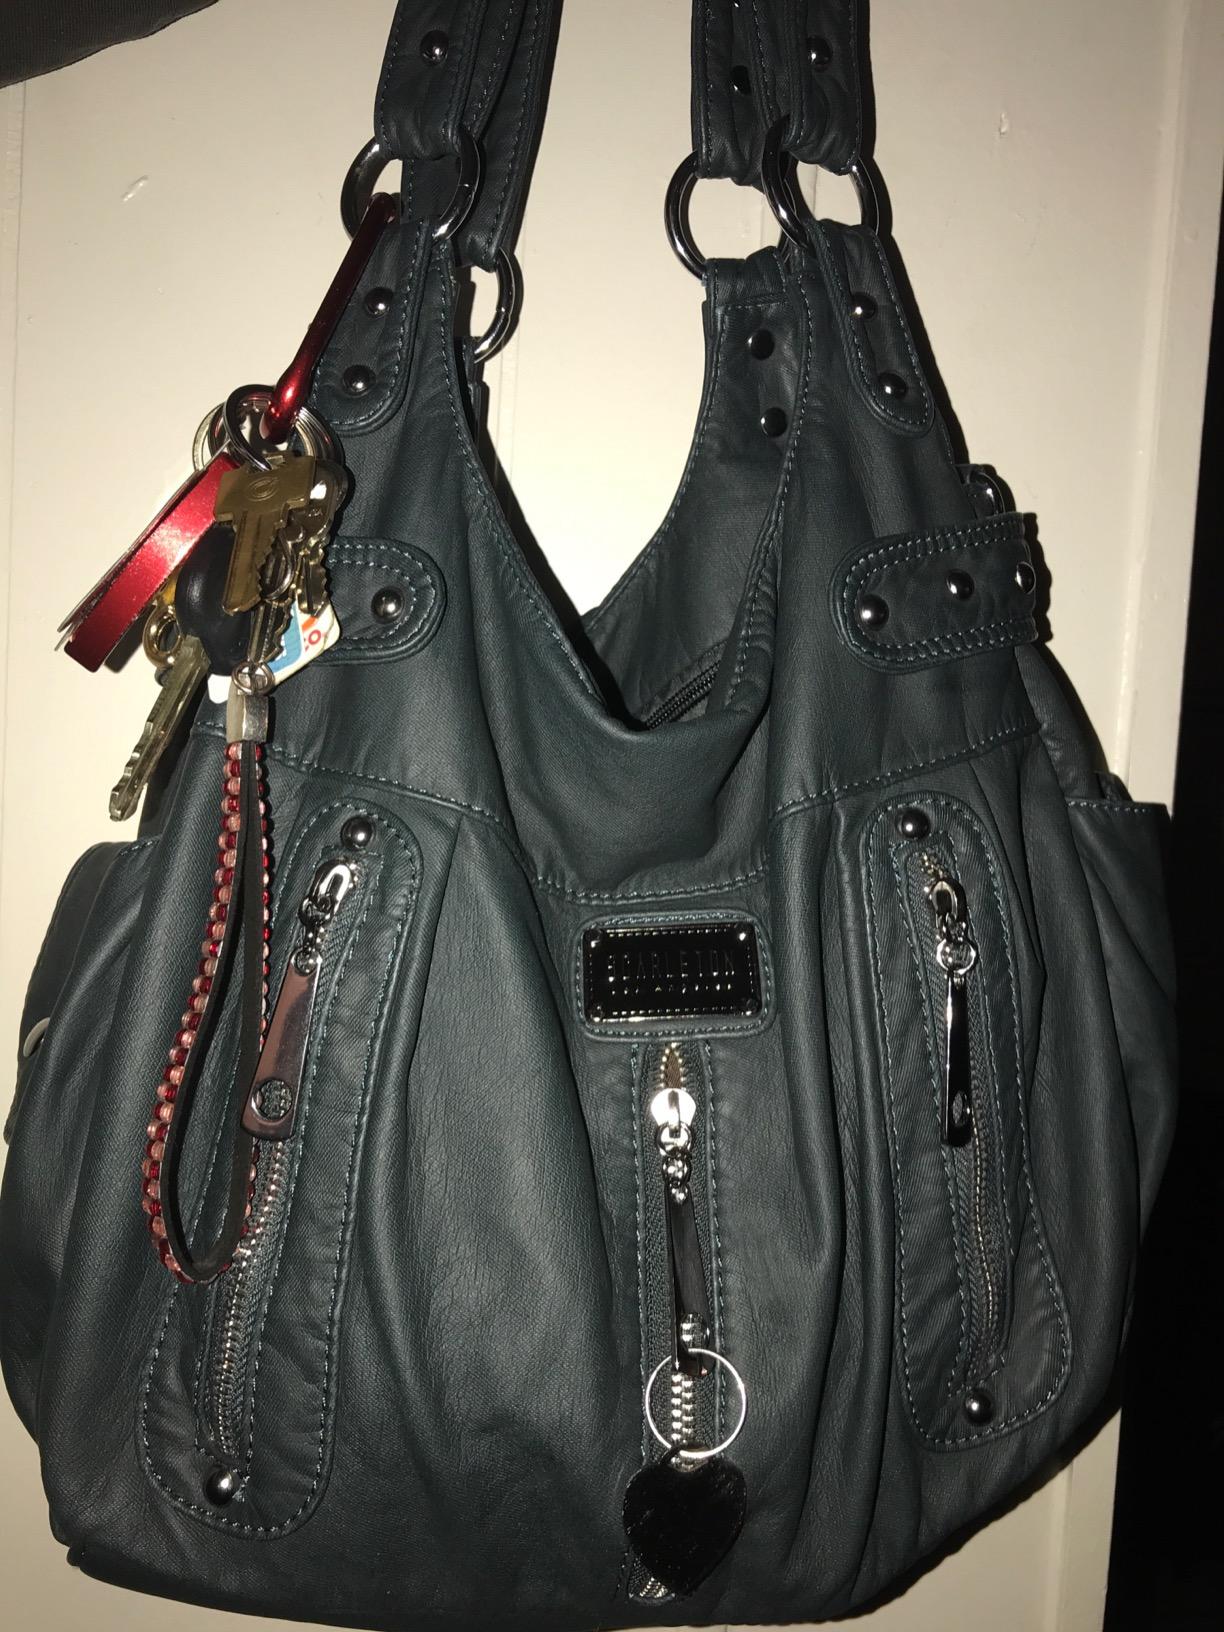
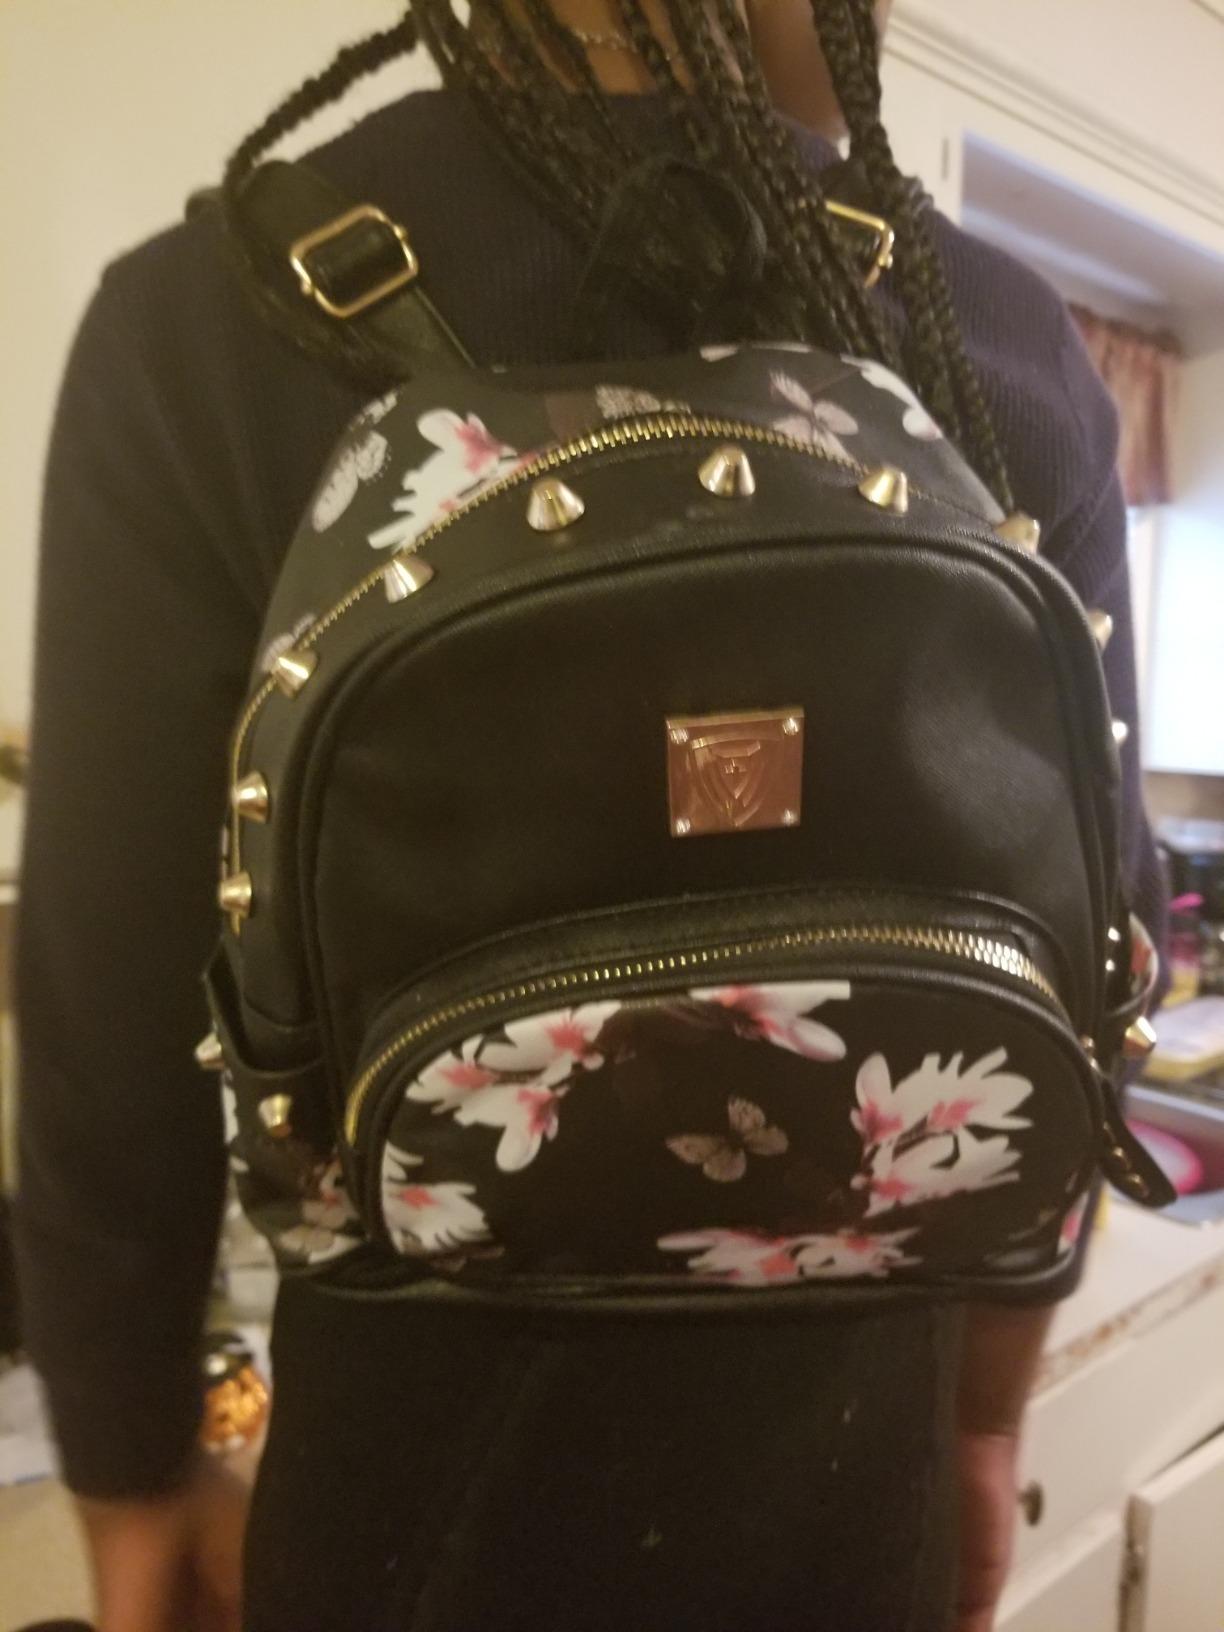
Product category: accessories_handbag
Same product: no